Dano (festival)

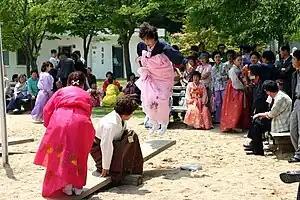

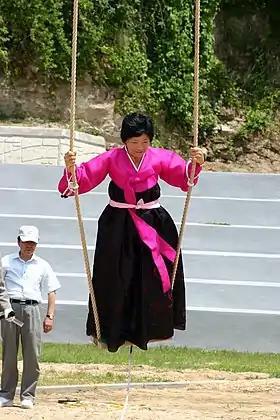
Korea Andong Dano Festival Swinging

Dano is also called Surit-nal, which means "high day" or "the day of god". The word "surit" harks back to "suri", meaning "wheel", which is why the rice cakes were marked with a wheel pattern. The term "suri" has alternatively been associated with the word for eagle, a common shamanic motif. Suritnal is also written in two hanja forms , but these are not etymological, merely homophonic.